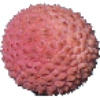
Label: Lychee 1